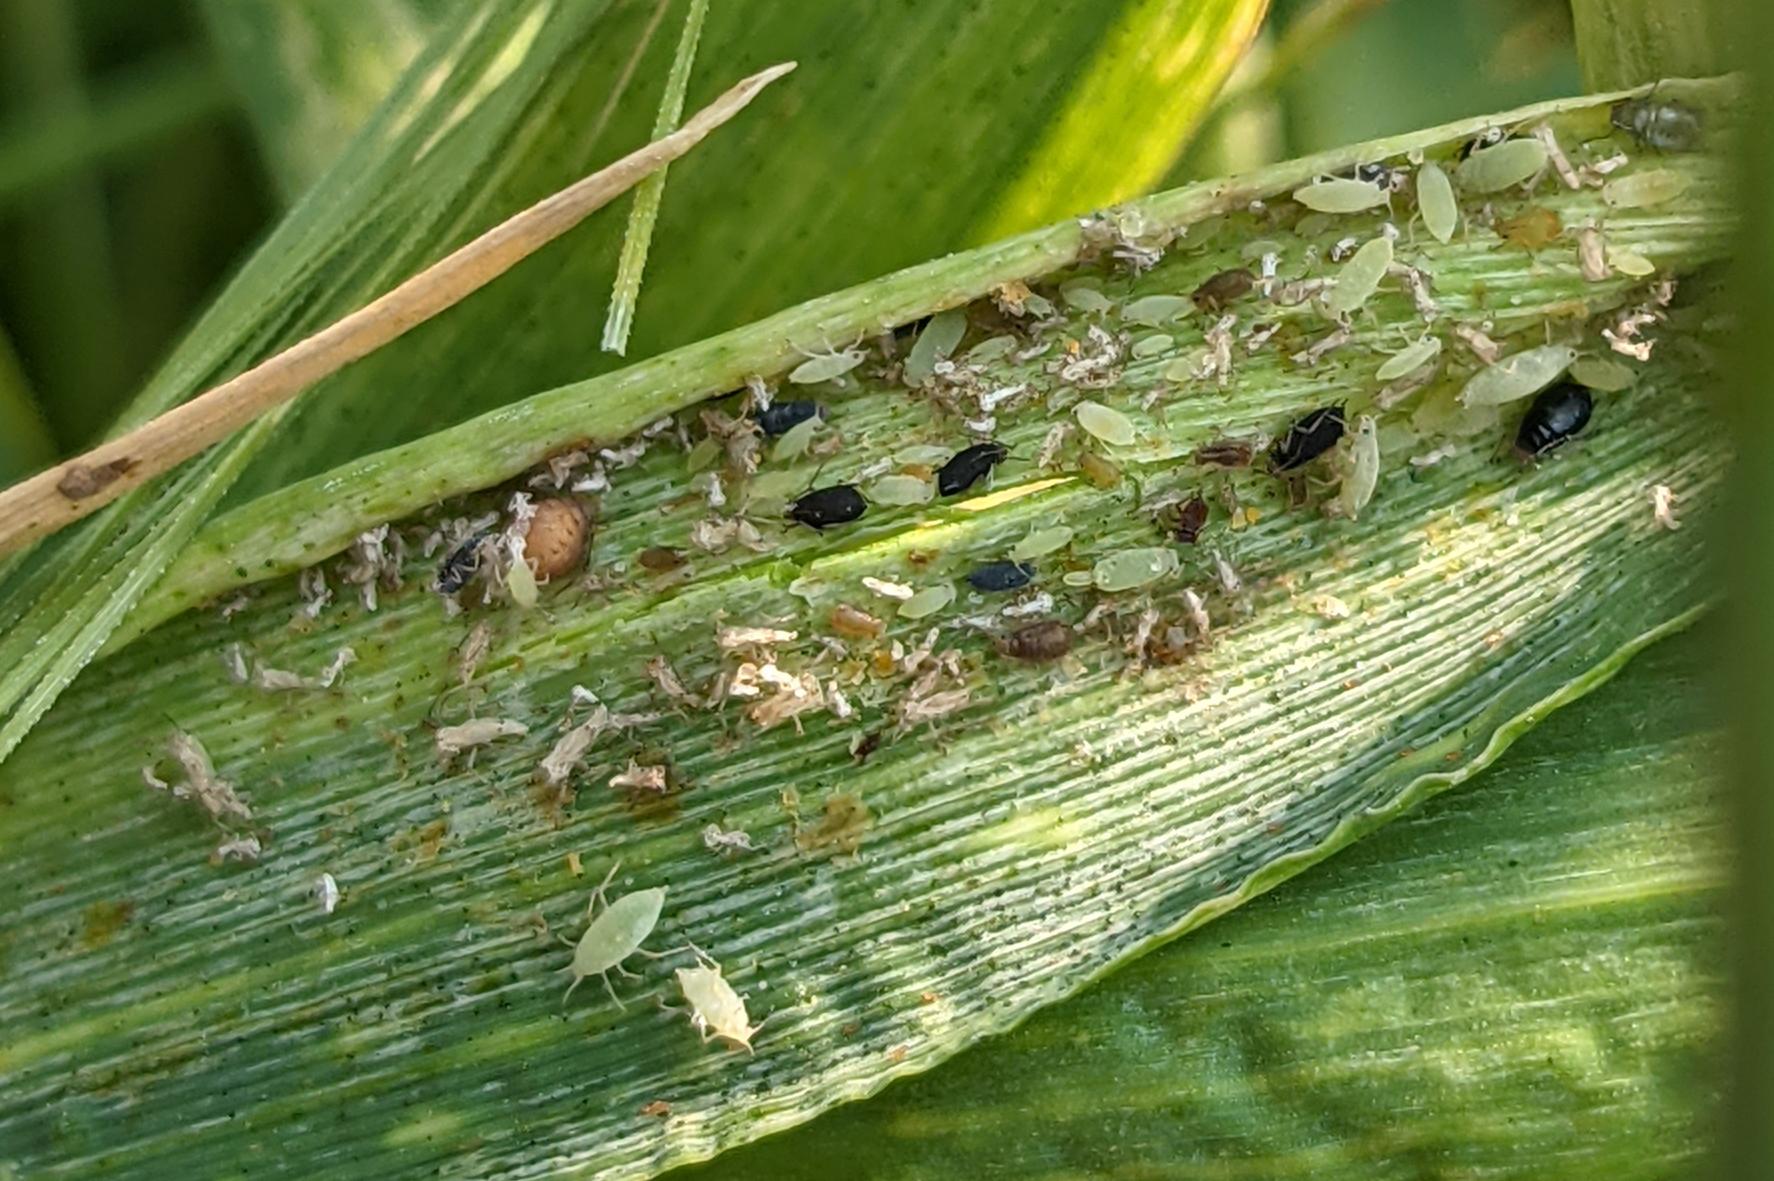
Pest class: russian_wheat_aphid